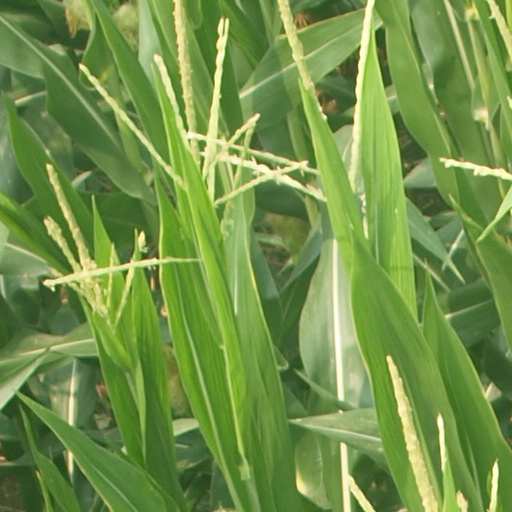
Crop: maize; corn